Tom Sainsbury

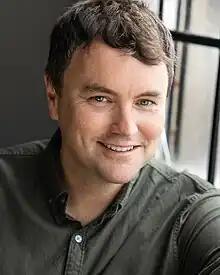
Sainsbury in 2023

Thomas Sainsbury (born 1982) is a New Zealand actor, writer, comedian and filmmaker. Sainsbury began his acting and writing career in theatre. He became well known in New Zealand from 2017 for his short form comedy videos released on social media. As a screenwriter and performer he has contributed to many local television shows, including "Wellington Paranormal," and feature films "Pork Pie" and "Loop Track". With Madeline Sami he co-wrote "Super City", which won the SWANZ Scriptwriters Best Comedy Script Award in 2011.